Allosaurus

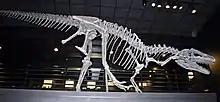
"Big Al" ("A. jimmadseni") skeleton at the Museum of the Rockies

In the early 1990s, a Swiss team led by Kirby Siber set out for commercial fossil excavations at Howe Ranch Quarry, Wyoming. This quarry had originally been worked on in 1934 by Barnum Brown and his crew, who collected more than 30 tons of bones, mostly of sauropods. Because the Swiss team could not locate additional specimens in the quarry, they explored the surrounding area, where they discovered "Big Al" (MOR 693) in 1991: a 95% complete, partially articulated "Allosaurus" specimen. However, because the new site was located on public land, the excavation was taken over by a joint Museum of the Rockies and University of Wyoming Geological Museum team. The specimen, now on exhibit at the Museum of the Rockies, belonged to an individual of about in length. This was below the average size for "Allosaurus", as it was a subadult estimated at only 87% grown. The Swiss team later excavated a second "Allosaurus", "Big Al II" (SMA 0005), on private land on Howe Ranch, which is exhibited at the Aathal Dinosaur Museum in Switzerland.